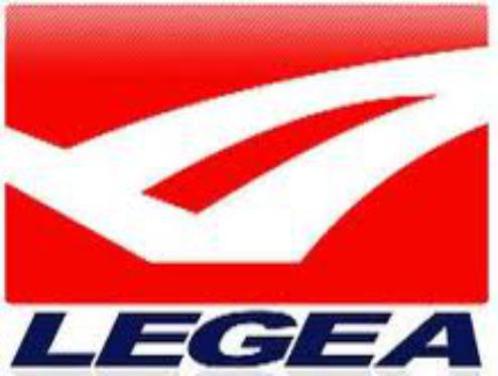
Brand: legea-1
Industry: Sports